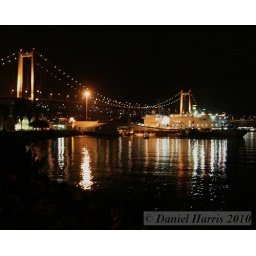
Cal Maritime's training ship Golden Bear and the Interstate 80 bridge over the Carquinez Straits.